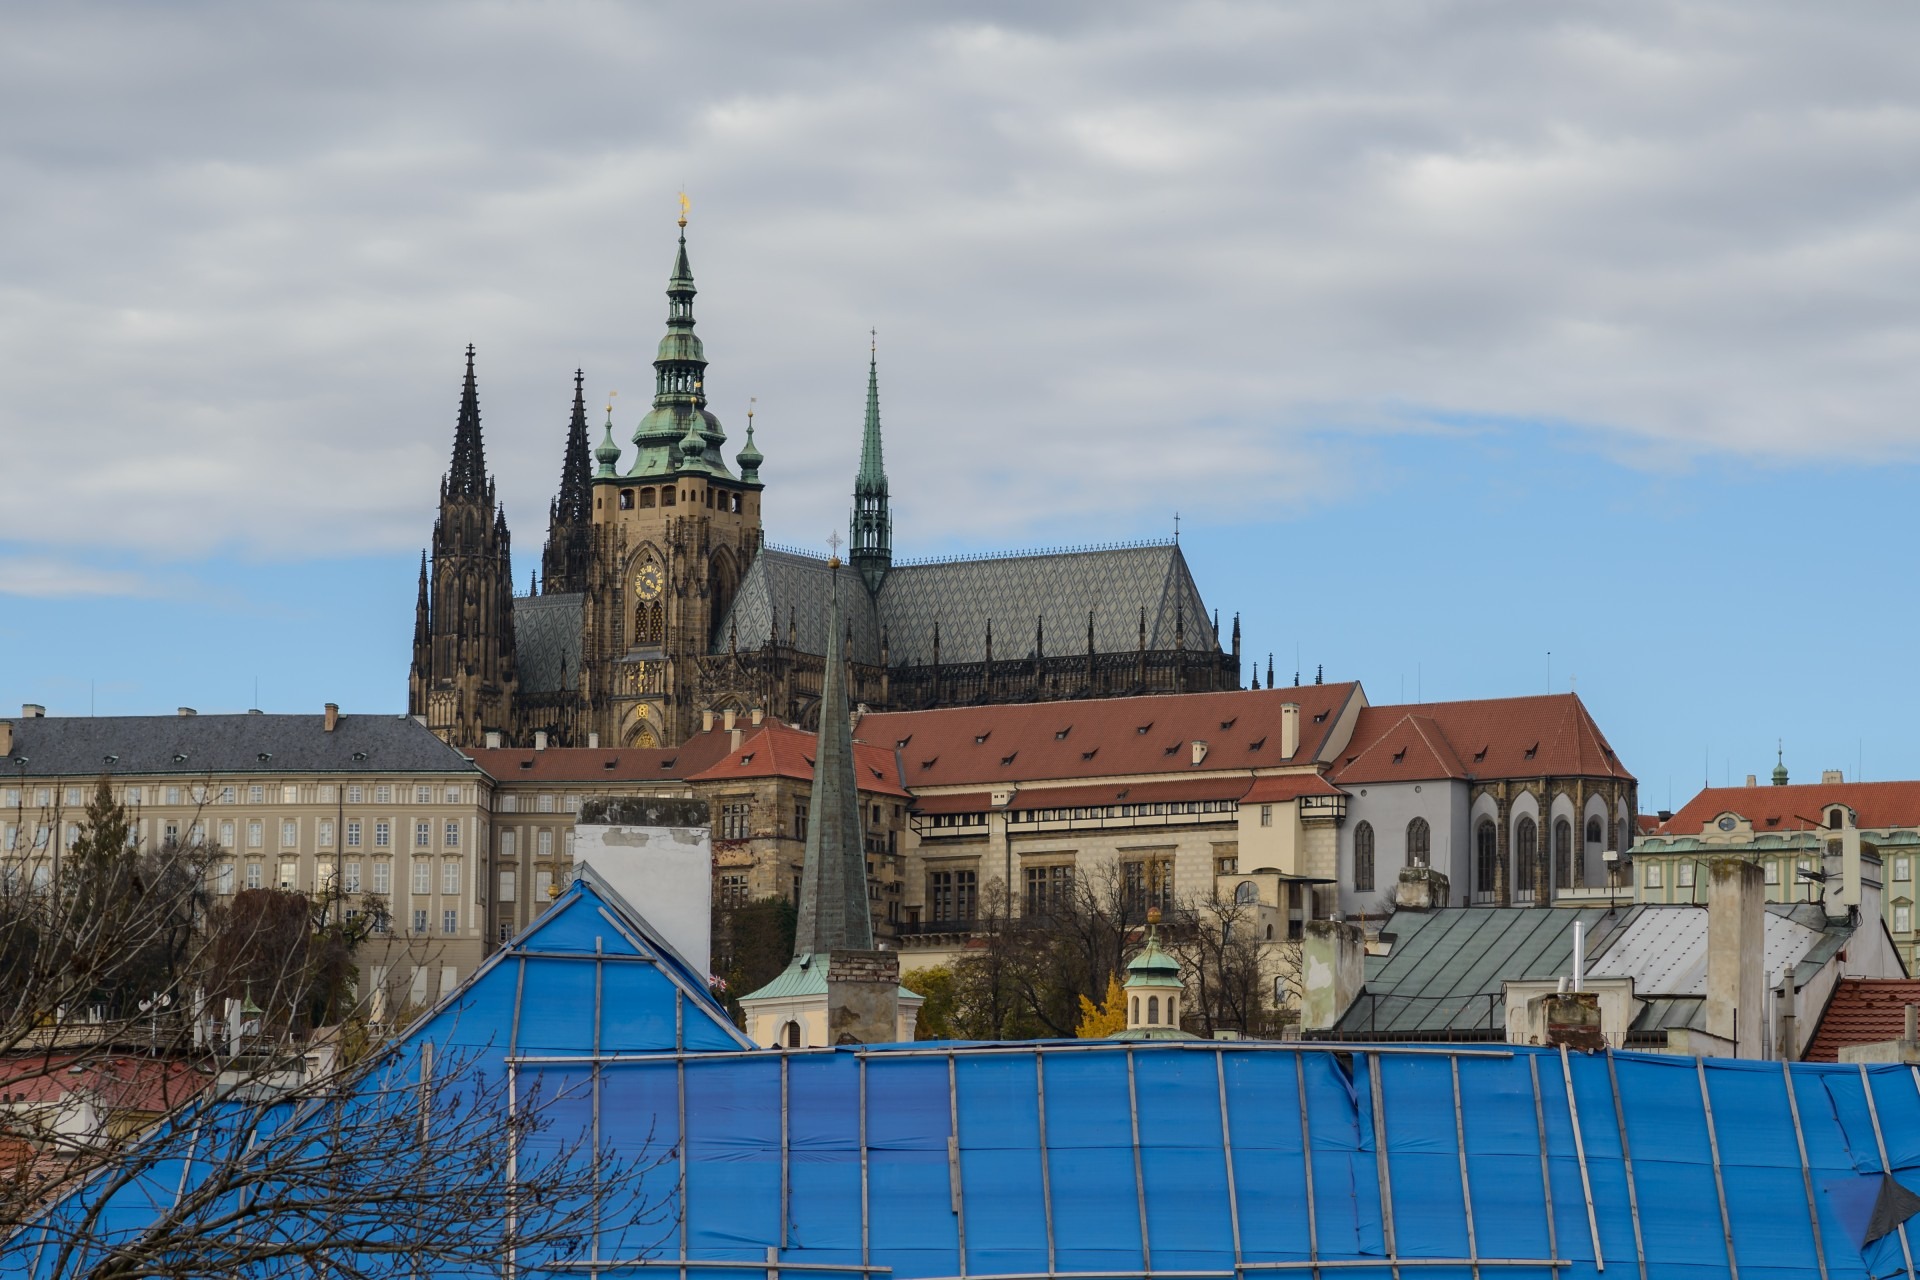
architecture, sky, town, building, palace, cityscape, landmark, cathedral, prague, place of worship, clouds, spire, history, detail, hradcany, st vitus cathedral, prague castle